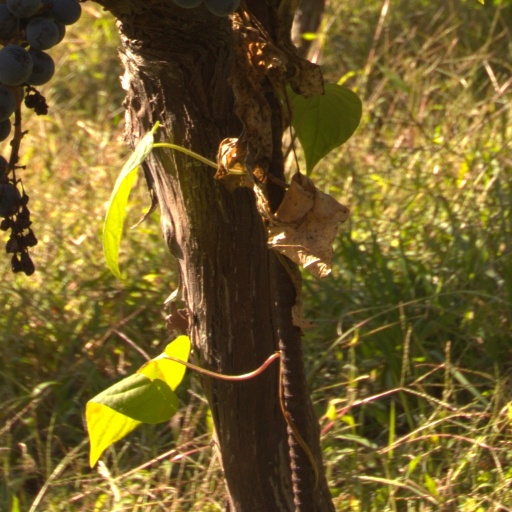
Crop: grape